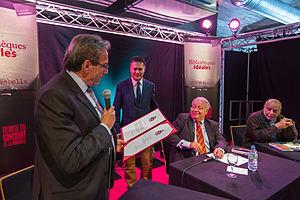
Roland Ries remet le Goncourt de la nouvelle à Fouad Laroui Strasbourg 21 sept 2013 en présence d’Antoine Spire et Tahar Ben Jelloun.
Le prix Goncourt de la nouvelle est un prix littéraire décerné chaque année, depuis 1974, en marge du prix Goncourt par l'Académie Goncourt. Il était anciennement attribué sous la forme des bourses Goncourt.